Anti-tank guided missile

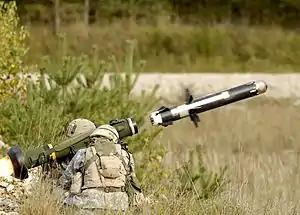
FGM-148 Javelin anti-tank missile of the United States Army

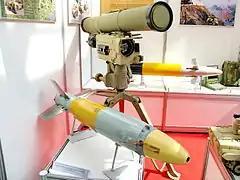
The 9M133 Kornet tripod-mounted ATGM of the Russian Ground Forces

An anti-tank guided missile (ATGM), anti-tank missile, anti-tank guided weapon (ATGW) or anti-armor guided weapon is a guided missile primarily designed to hit and destroy heavily armored military vehicles. ATGMs range in size from shoulder-launched weapons, which can be transported by a single soldier, to larger tripod-mounted weapons, which require a squad or team to transport and fire, to vehicle and aircraft mounted missile systems.